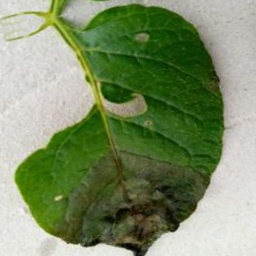
Etiqueta: Late Blight